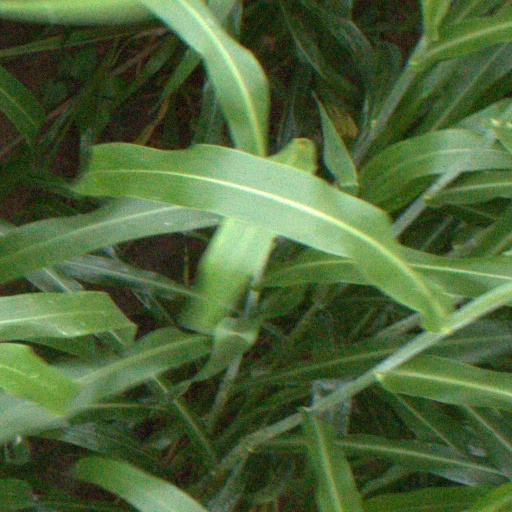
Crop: sorghum